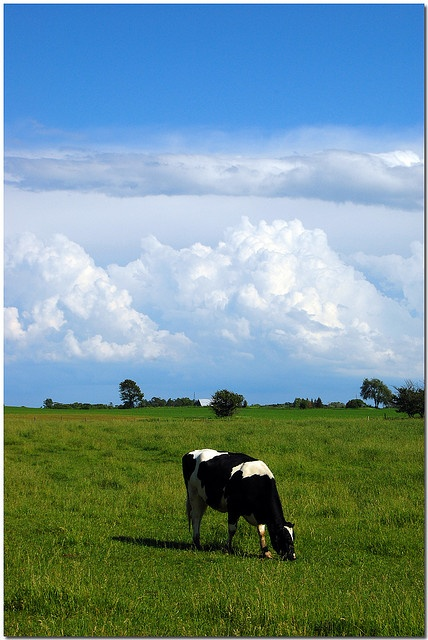
A cow standing on a lush green field.
There is only one cow on this field on a sunny day
A black and white cow in grassy field with clouds in background.
A black and white cow is grazing on grass.
Single cow grazing in open grassy field area.